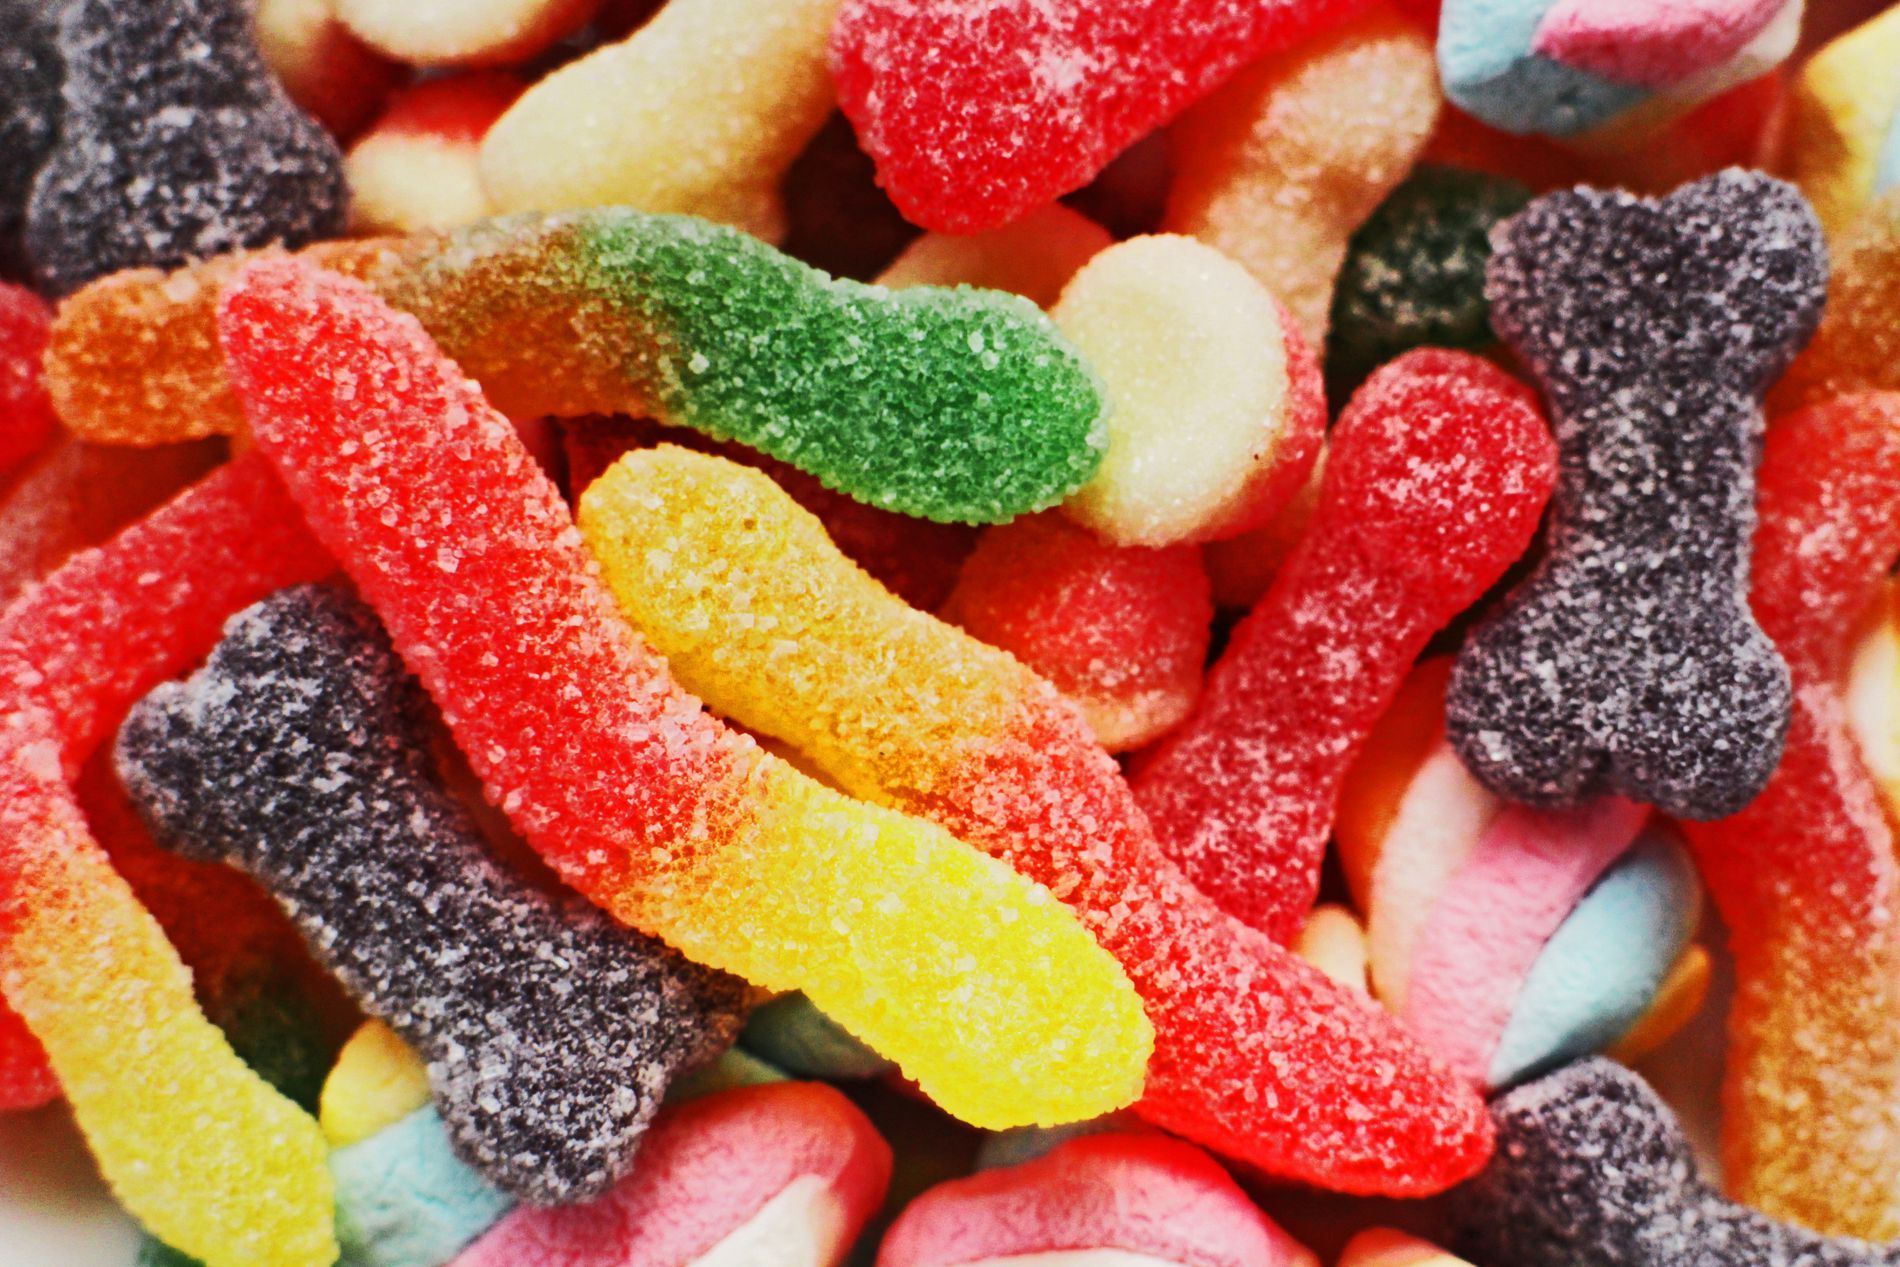
Colorful Gummy Candies
Many gummy candies mixed together. There are worm shaped candies in different colors covered with sugar. There also small bone shaped candies.
Macro shot taken from above captures colorful gummy candies. The color mix includes red, yellow, black, green. The clear lighting highlights the candies texture of the sugar covering, creating a fun and sweet mood.
Labels: Food, Sweets, Candy, Clothing, Glove, Bread
Camera: Canon Canon EOS M2
Lens: EF-M18-55mm f/3.5-5.6 IS STM, Canon EF-M 18-55mm f/3.5-5.6 IS STM
Aperture: F5.6
Exposure: 1/100 sec
ISO: 800
Focal length: 55.0 mm